Henry Thomas Ryall

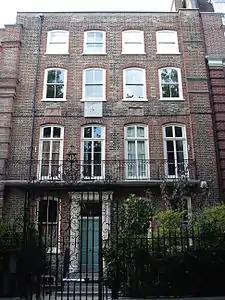
15 Cheyne Walk, Chelsea, London, where Ryall once lived

Henry Thomas Ryall (August 1811 – 14 September 1867) was an English line, stipple and mixed-method engraver and later used mixed mezzotint.